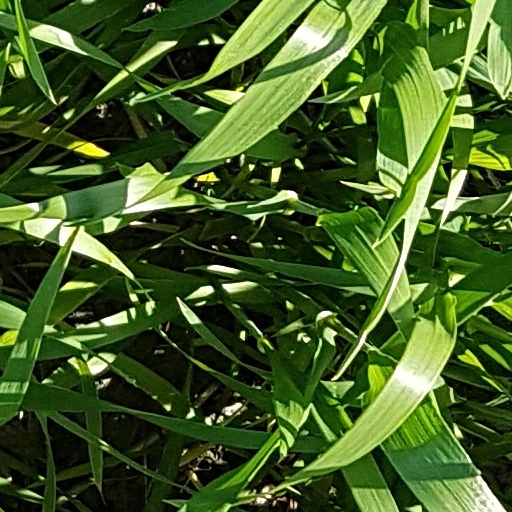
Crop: wheat